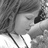
Emotion: sad